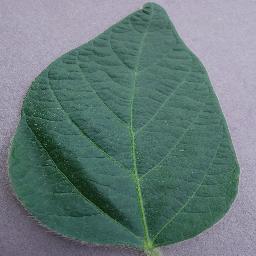
Label: Soybean___healthy